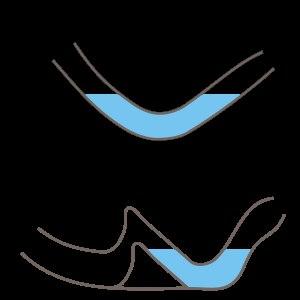
En spéléologie, un siphon est un phénomène hydraulique constitué par un conduit souterrain entièrement noyé.